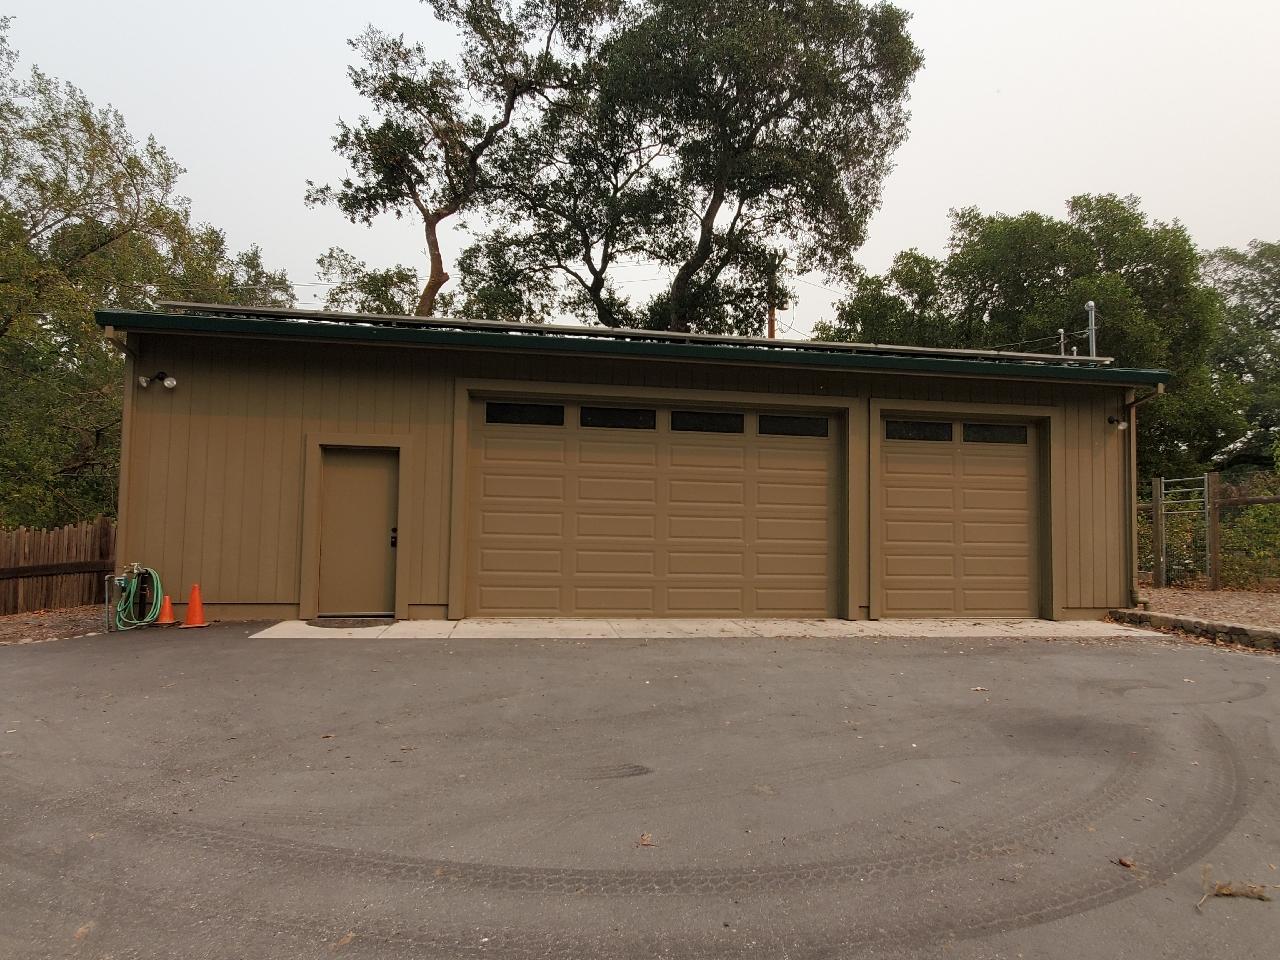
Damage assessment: no_damage